Açores VR

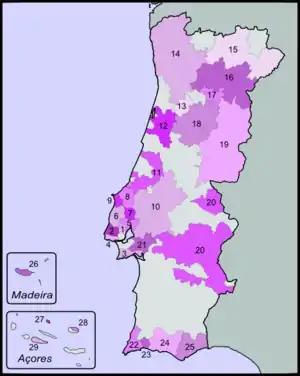
Map of the Portuguese DOCs and IPRs, showing the Açores VR, including the three IPRs of the Azores (27-Graciosa IPR, 28-Biscoitos IPR, and 29-Pico IPR)

The quality and prestige of Azorean wines have been recognized for a long time, resulting in the recognition of three "Indicações de Proveniência Regulamentada" ("Indication of Regulated Provenance") for the wines of Pico, Graciosa and Biscoitos.